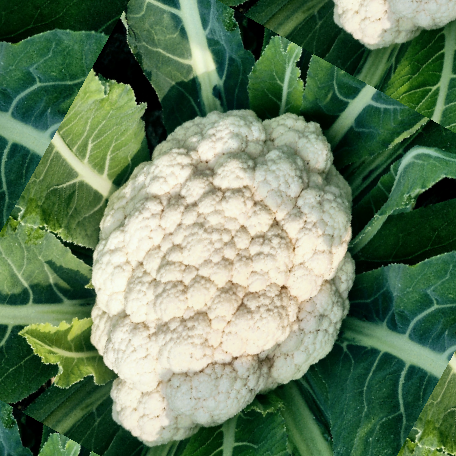
Label: Disease Free